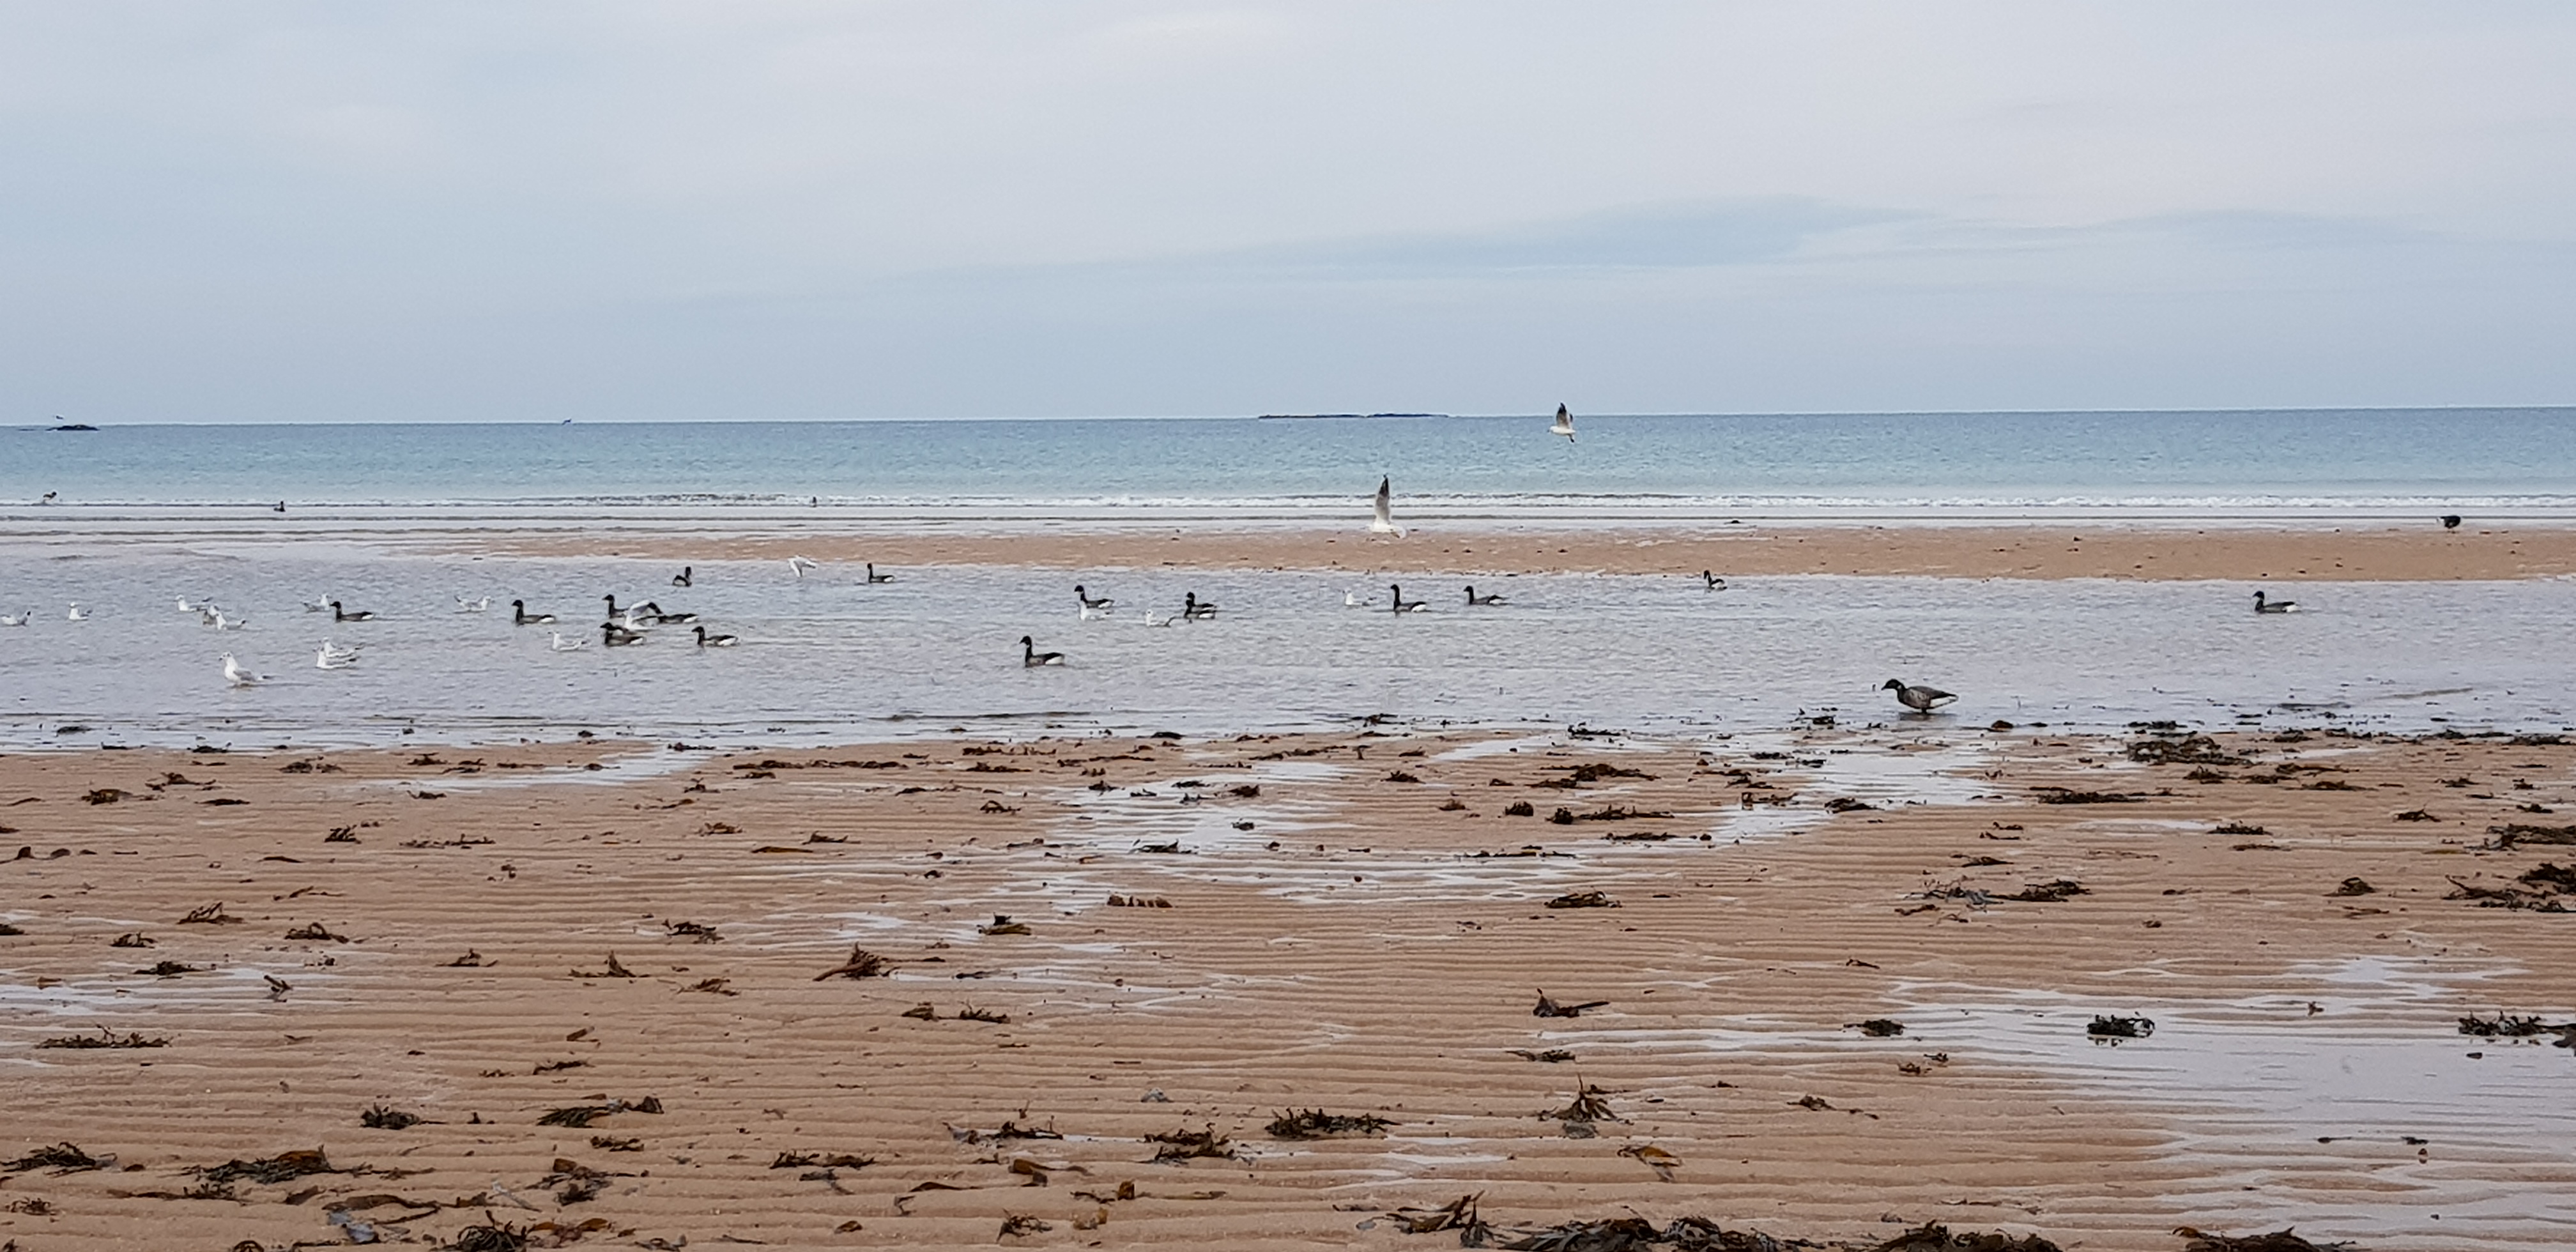
sea, winter, bird, sun, cold, sauvage, body of water, beach, shore, sand, coast, ocean, natural environment, sky, horizon, water, coastal and oceanic landforms, wave, calm, vacation, wind wave, mudflat, bay, landscape, tide, seabird